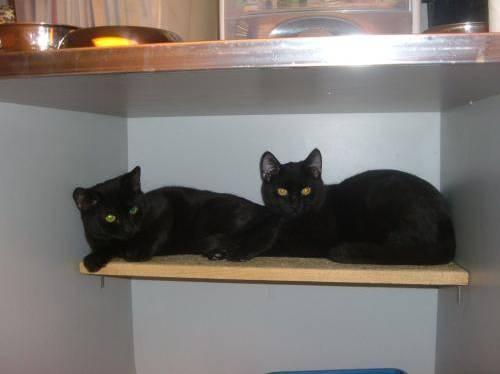
cat